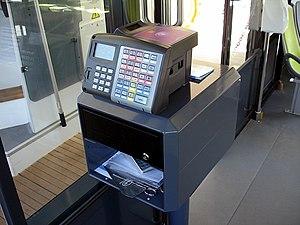
Billetterie, à l'intérieur de la navette fluviale Voguéo, sur la Seine à Paris, France
Voguéo est un ancien service public de transport en commun par navette fluviale assuré sur la Seine et la Marne. Le service était assuré par la Compagnie des Batobus sur des catamarans dédiés.